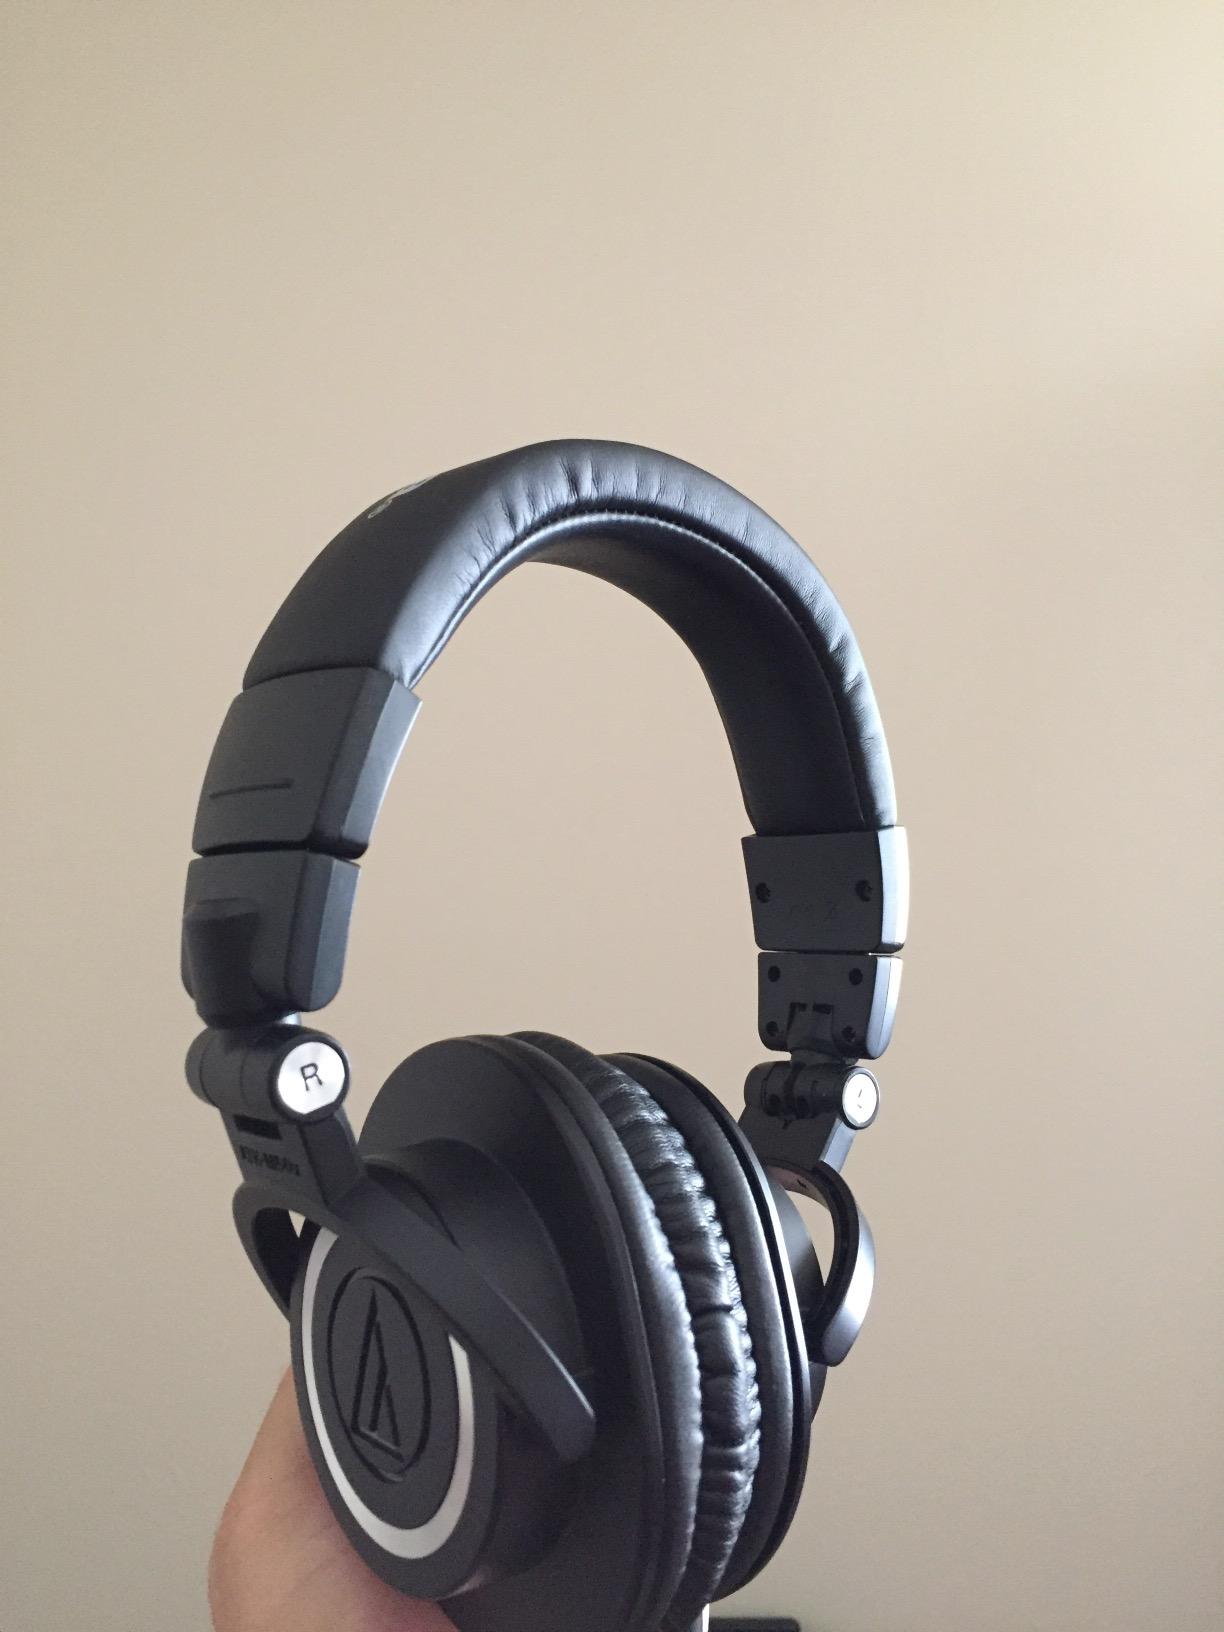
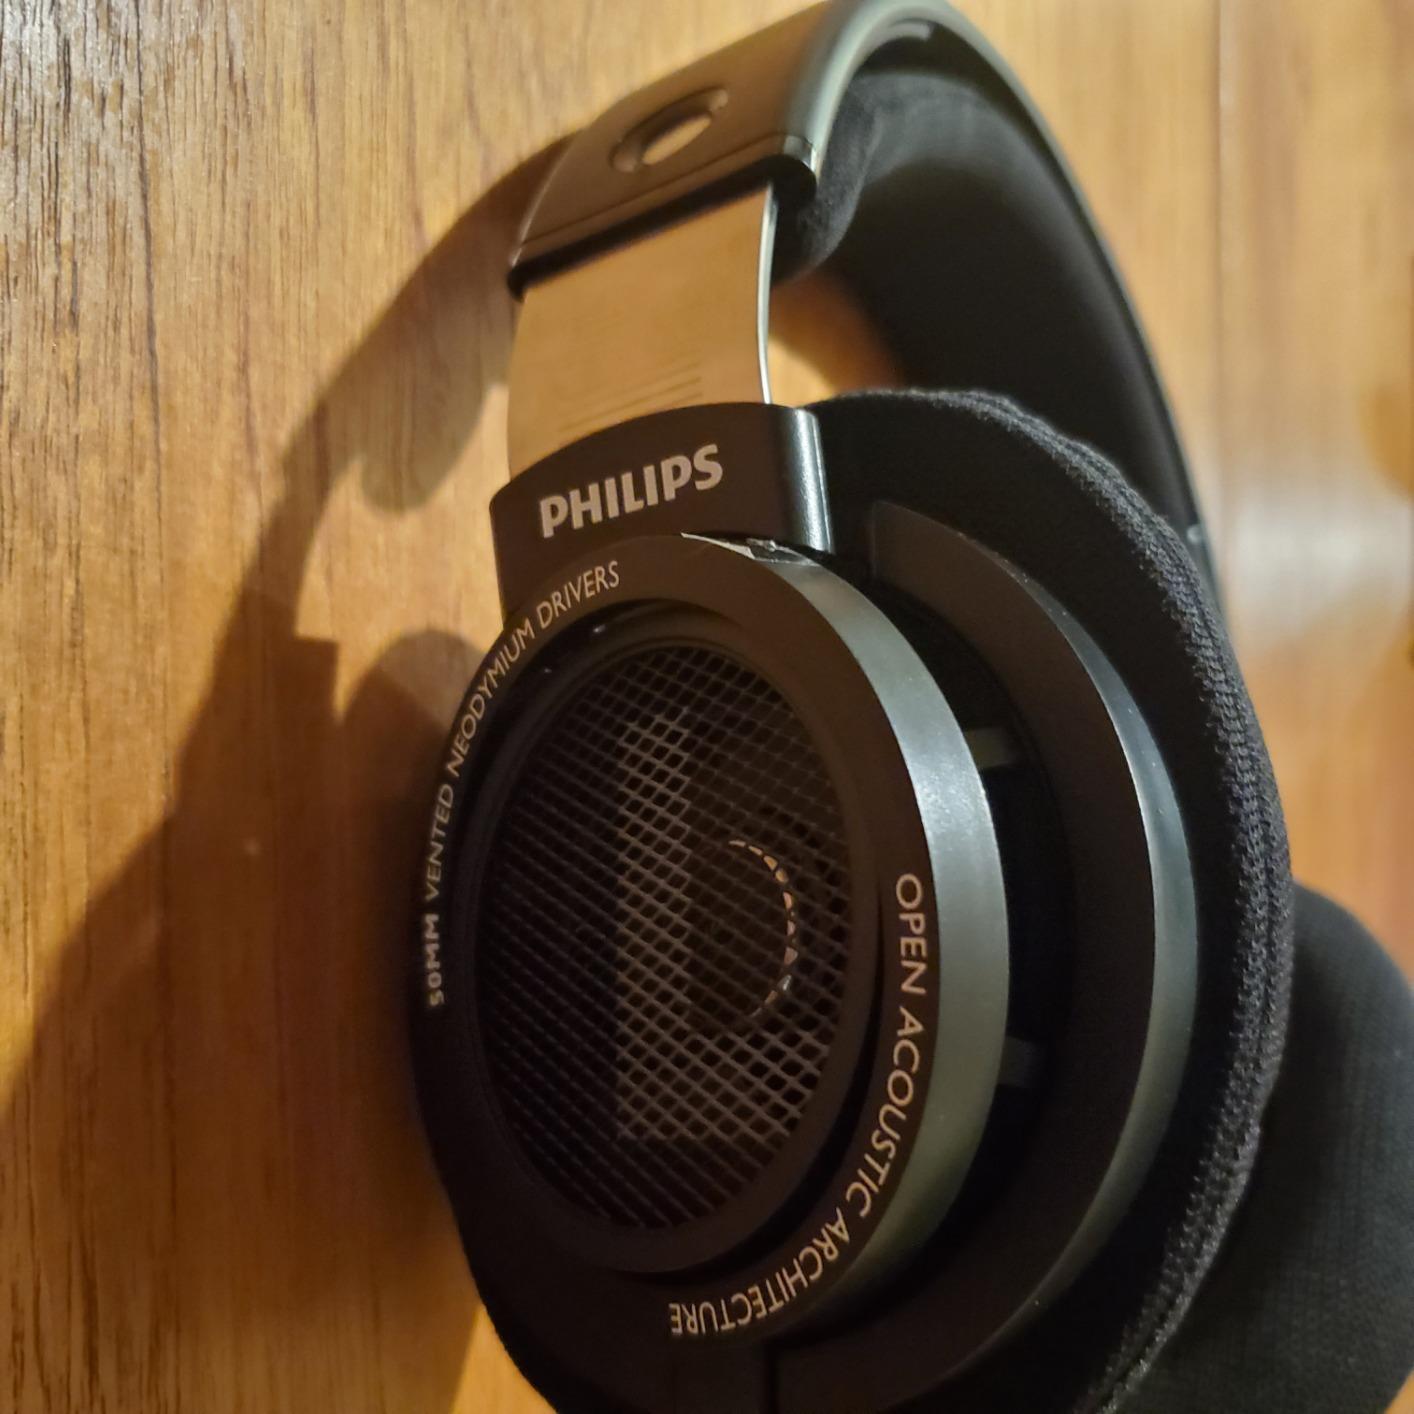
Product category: headphones
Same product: no